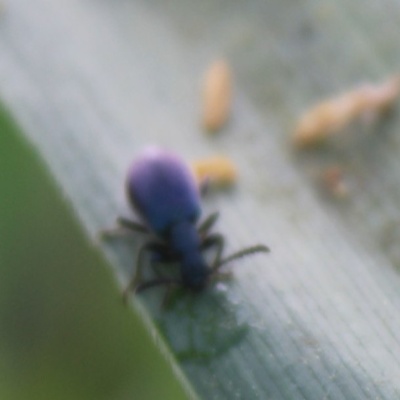
Crop: Maize
Condition: leaf beetle